Five Minarets in New York

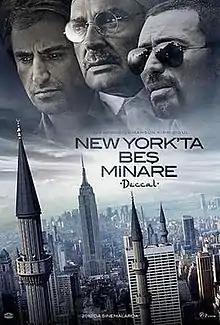
Theatrical Poster by Emrah Yücel

Five Minarets in New York (released as Act of Vengeance in the U.S. and as The Terrorist in Australia) is a 2010 Turkish action thriller film written, directed by, and starring Mahsun Kırmızıgül. It co-stars Haluk Bilginer, Mustafa Sandal, Danny Glover, Gina Gershon, and Robert Patrick. The plot follows two Turkish police officers sent to New York City to bring back a terrorist suspect.